Andreas Hinterstoisser

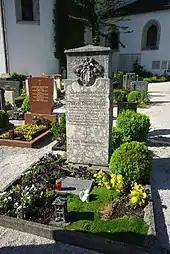
Hinterstoisser's grave at Friedhof Bad Reichenhall, Germany

During a retreat from the wall, due both to an injury suffered by one of his comrades and to the severe weather, Hinterstoisser could not recross the traverse to safety because the group had previously removed the rope that had helped them across. The group decided to abseil down the vertical face (the great rock barrier) to the base of the mountain. Contact was made with a railway guard halfway down the descent during which the climbers claimed everything was all right (perhaps out of pride or the knowledge that they were close to safety).